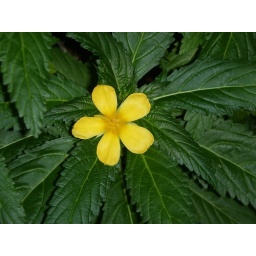
this little yellow flower is the Turnera ulmifolia. a common flower grown in the gardens in Singapore.